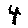
Label: 4